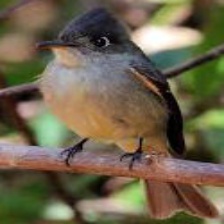
Species: GREATER PEWEE
Scientific name: CONTOPUS PERTINAX